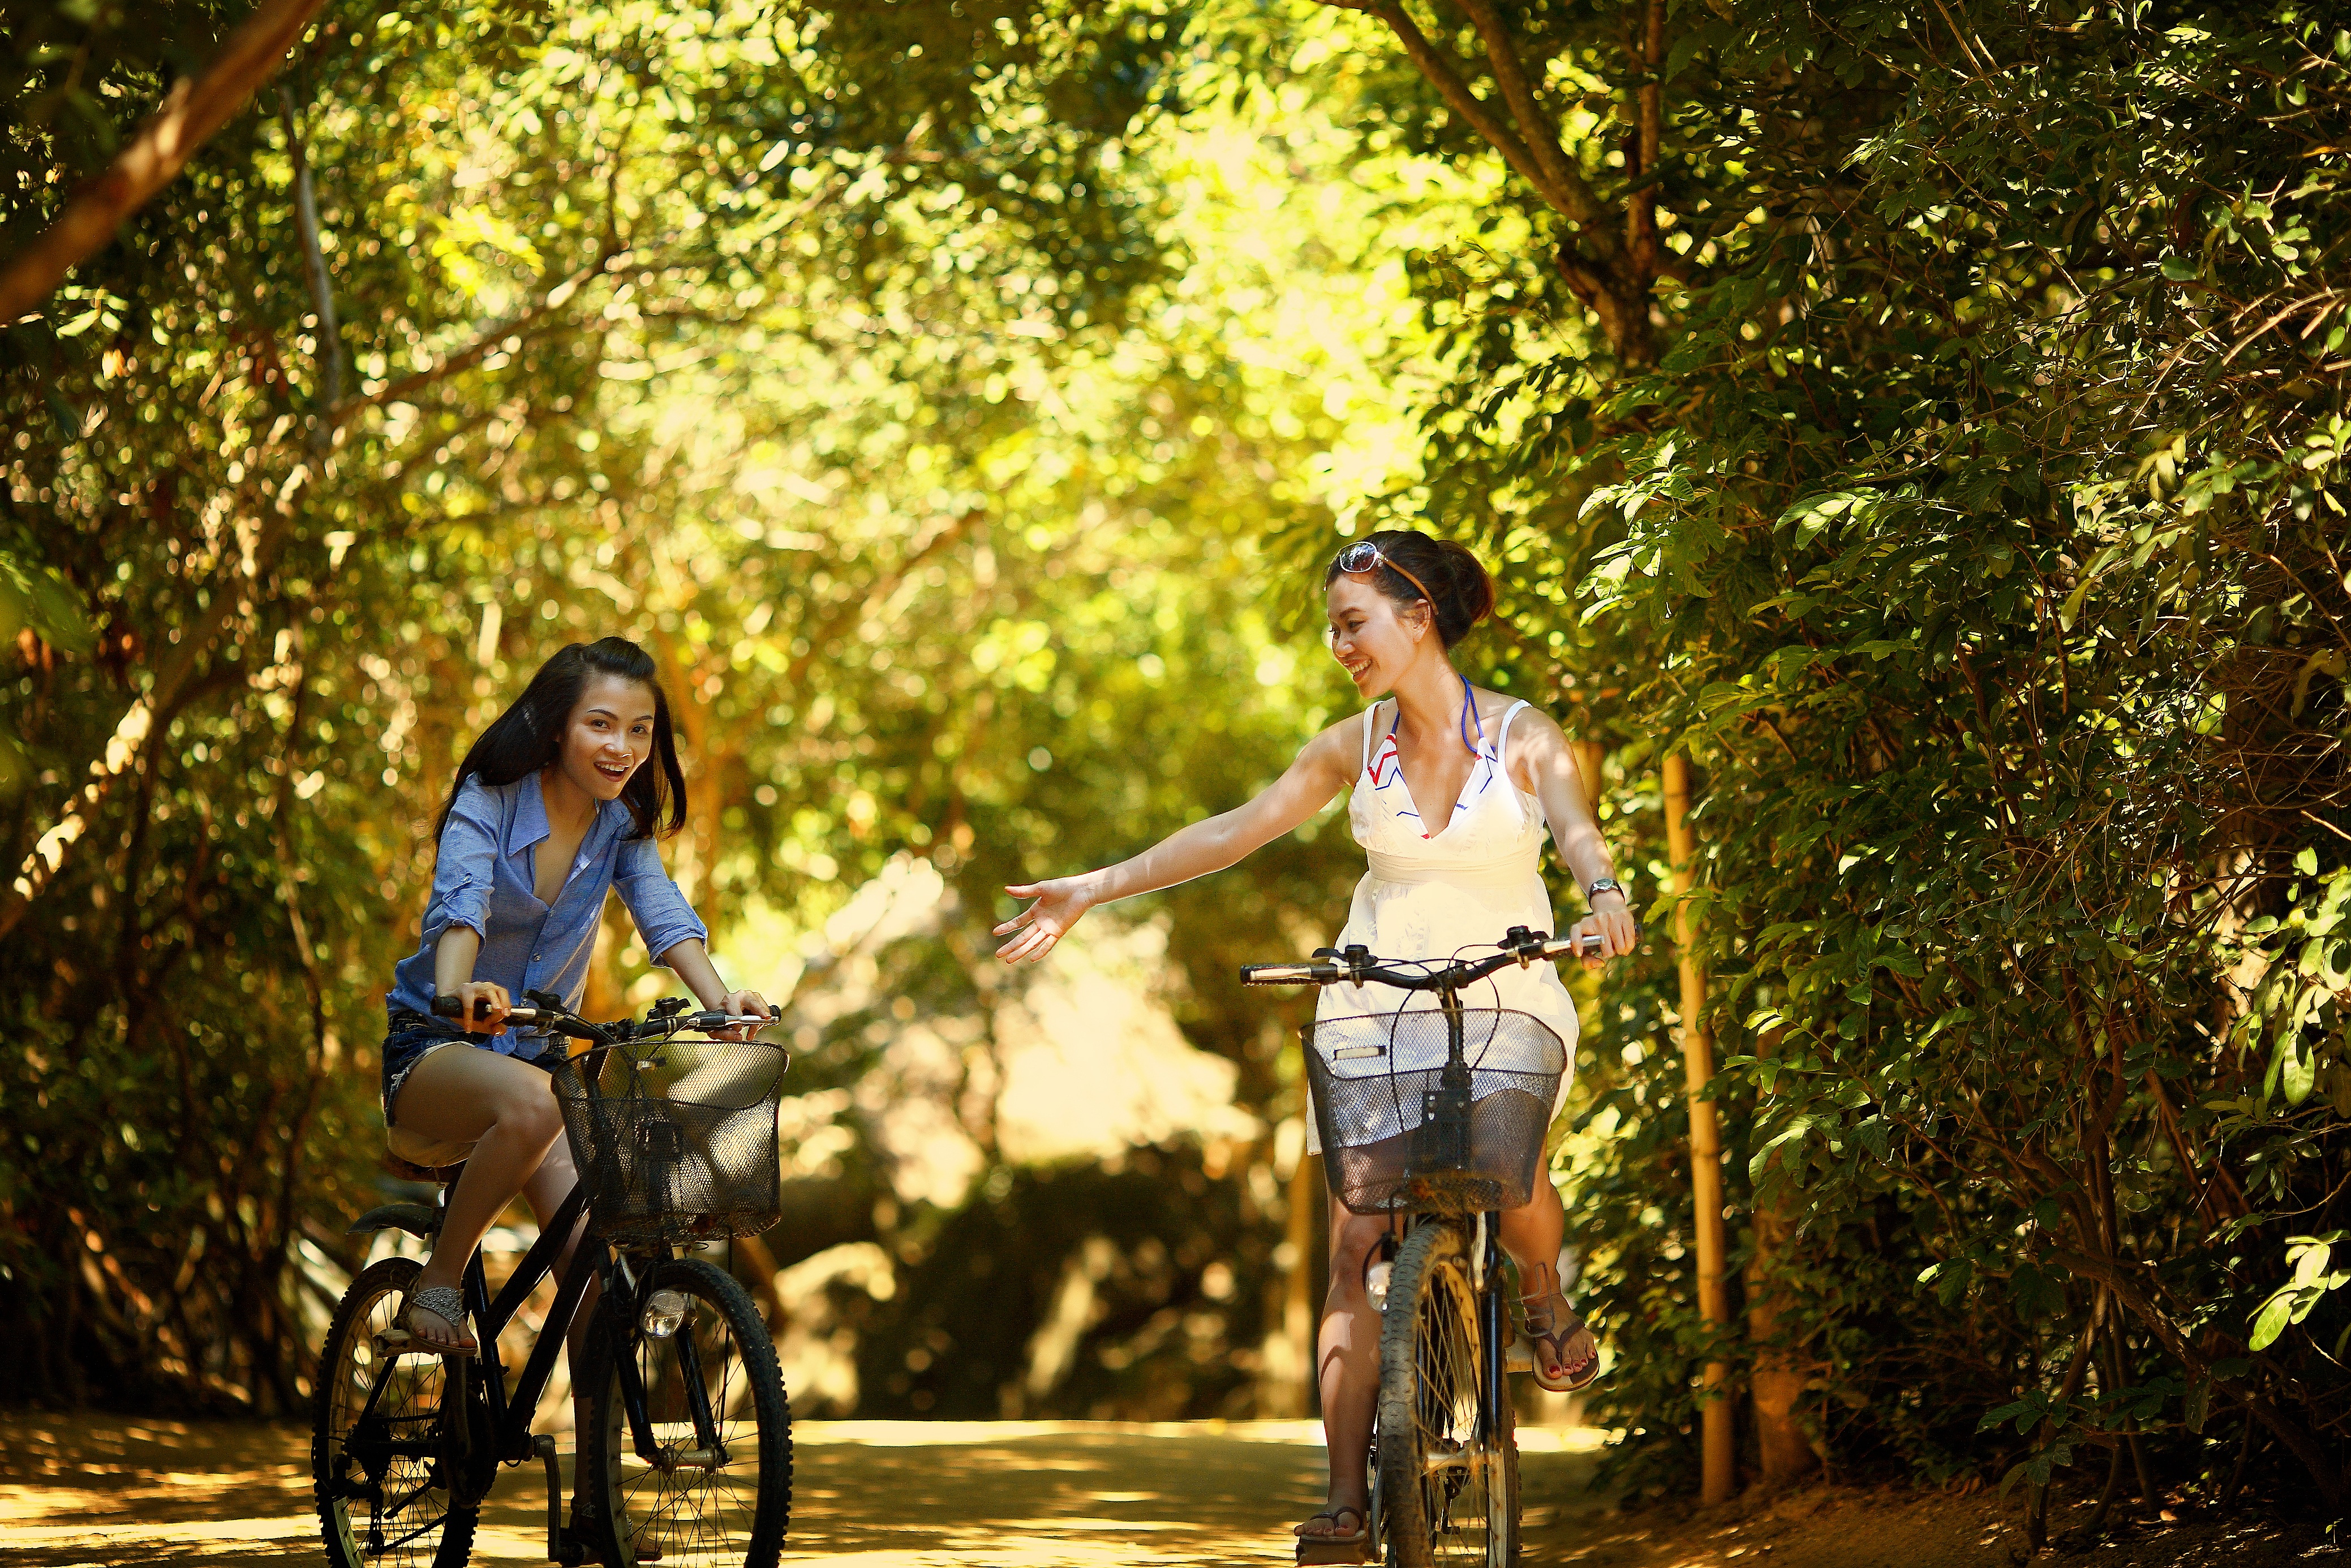
nature, path, outdoor, person, people, girl, woman, track, road, hiking, trail, sport, traffic, street, car, kid, time, adventure, backpack, building, bicycle, bike, city, urban, cityscape, summer, vacation, tourist, travel, recreation, female, cyclist, transportation, transport, portrait, young, vehicle, journey, park, holiday, traveler, bag, human, ride, freedom, yellow, together, tourism, trip, lifestyle, leisure, lane, healthy, smiling, luggage, cycle, activity, mountain bike, rucksack, cycling, outside, family, children, tour, fun, happy, bicyclist, helmet, biking, roadbike, system, sharing, active, share, knapsack, mountain biking, eco friendly, extrim, cycle sport, roadbiking